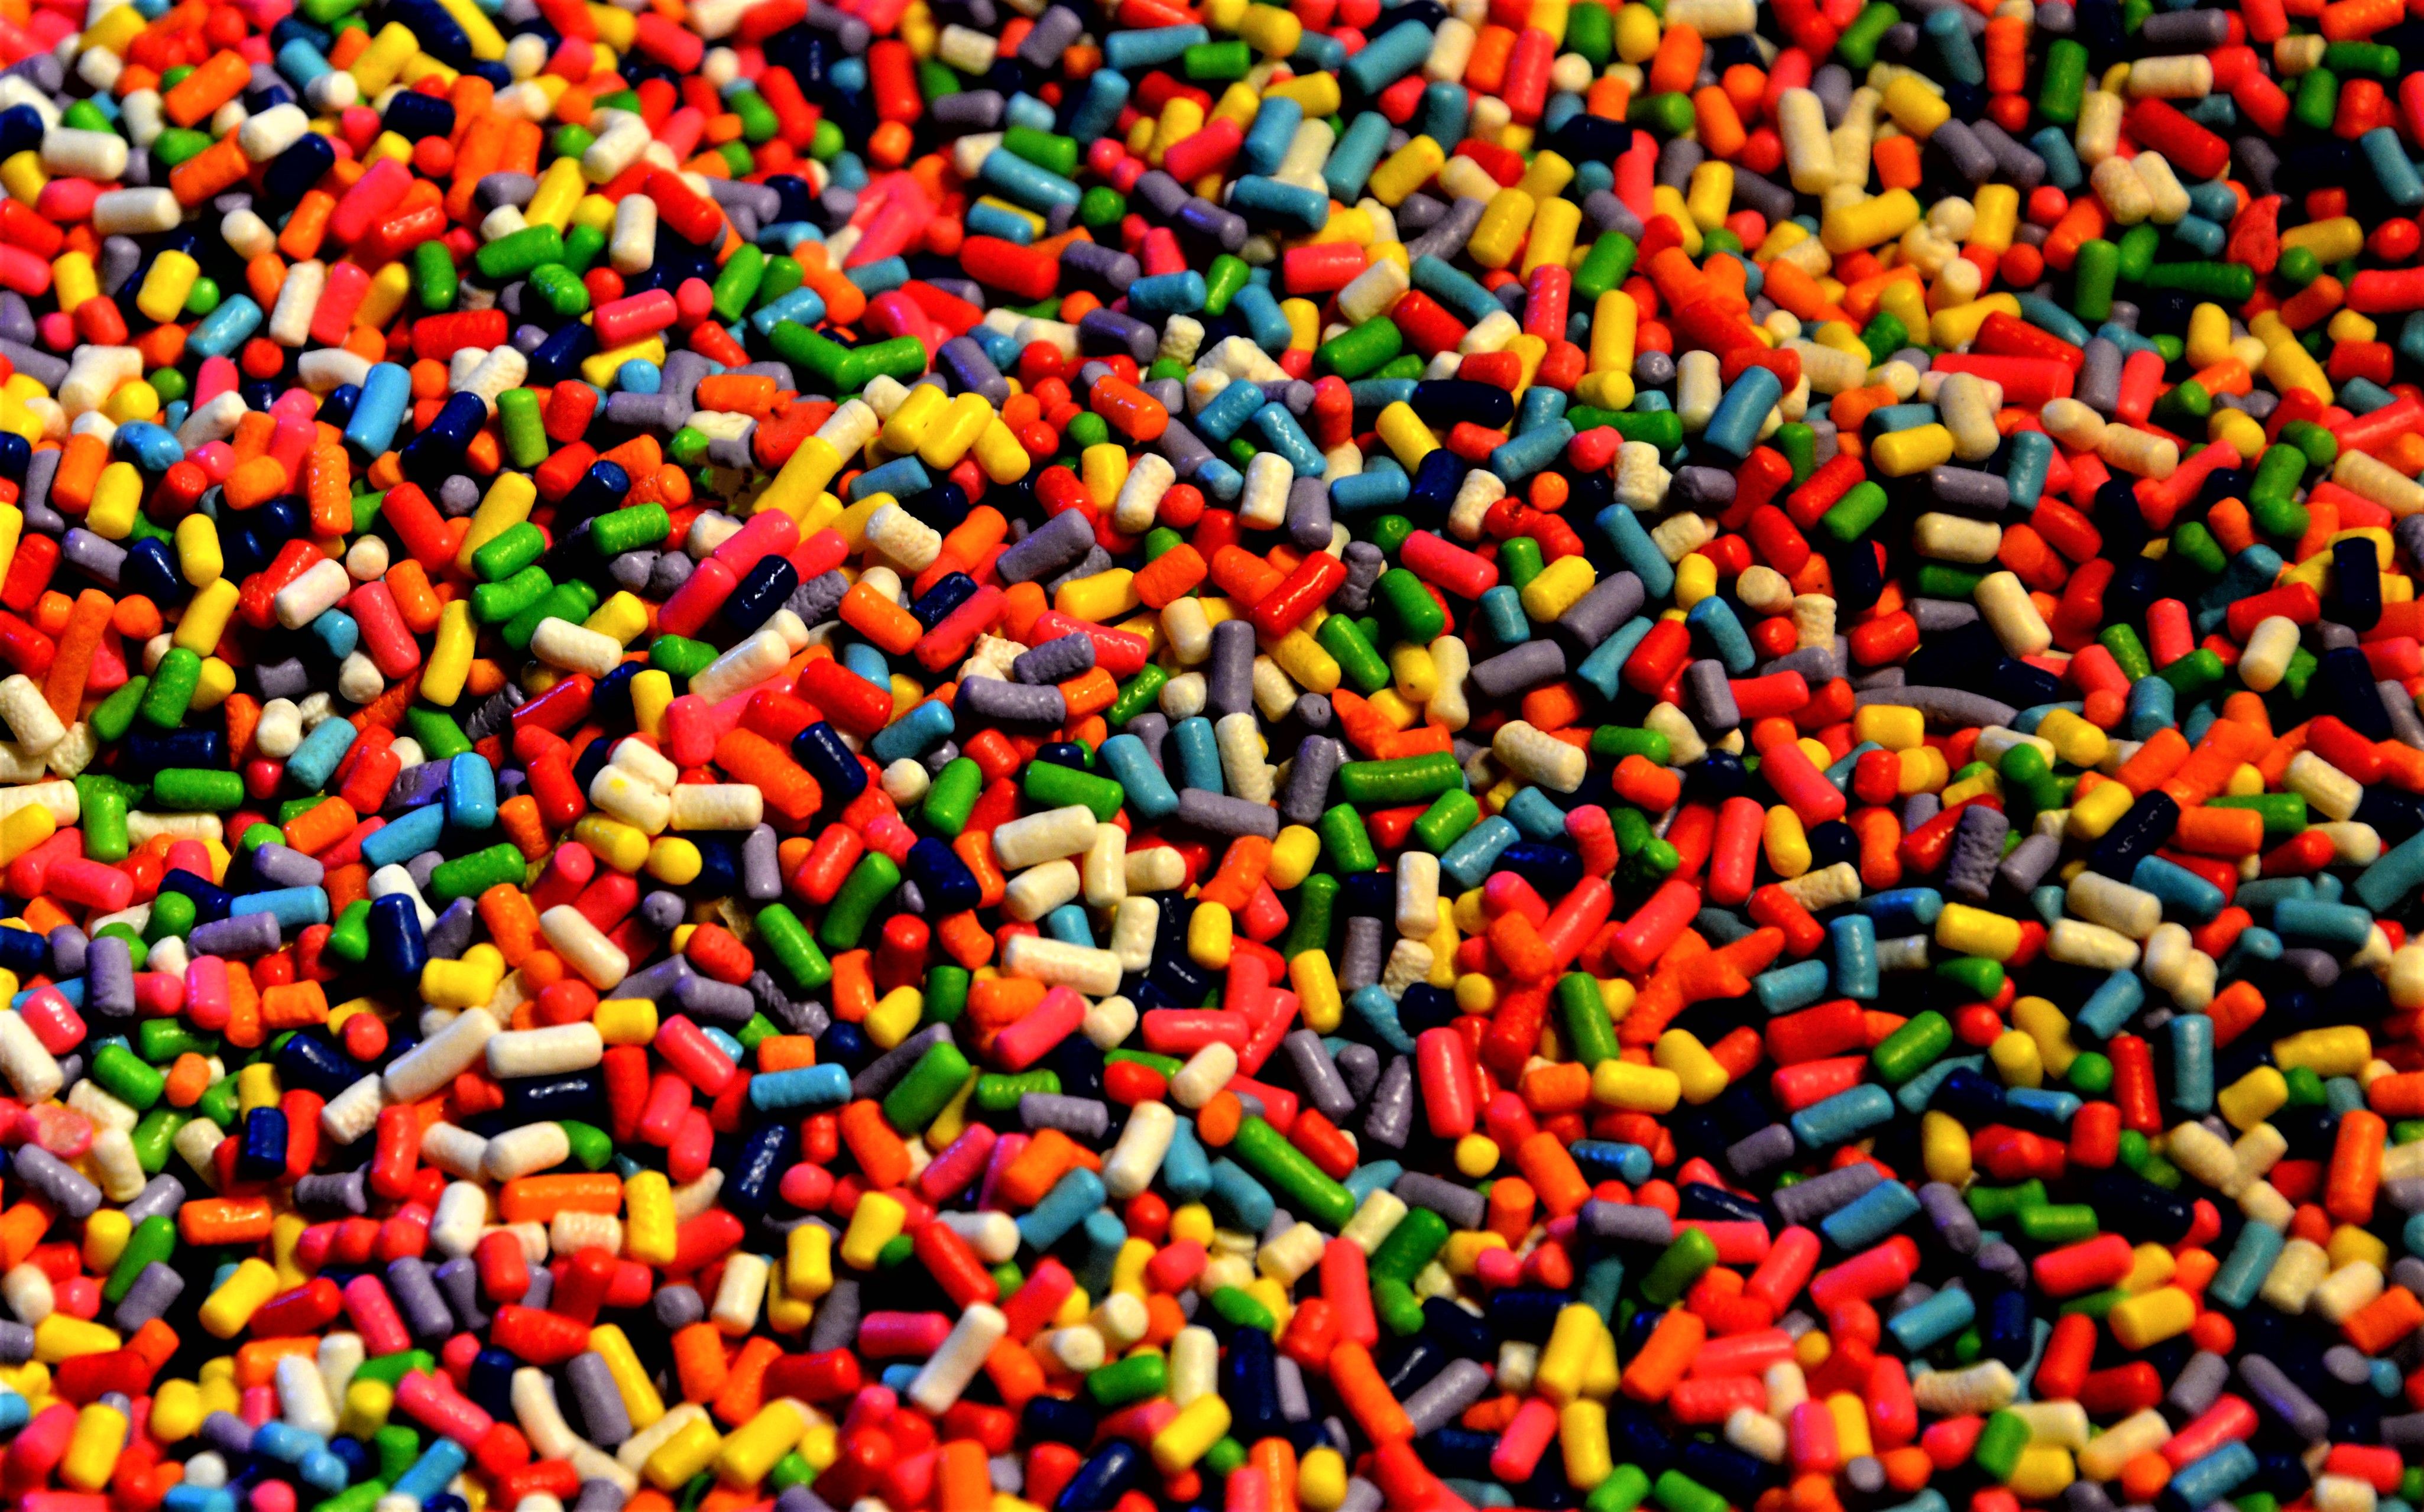
Colorful Sprinkles
A colorful candy sprinkles. The sprinkles are small cylindrical and come in a variety of bright colors. They are scattered randomly forming a vibrant and cheerful pattern. The texture appears slightly shiny. Its perfect for decorating desserts.
A close-up shot taken by a macro lens in a color palette that consists of white, blue, red, yellow, navy blue, orange and green. The camera positioned very close to the candy capturing fine details. The angle and rate of lighting greatly affect the clarity of the color contrast, texture and shape of the sprinkles, which adds vitality and happiness to the scene.
Labels: Sprinkles, Food, Sweets, Candy
Camera: NIKON CORPORATION NIKON D5200
Lens: 18.0-105.0 mm f/3.5-5.6, AF-S DX VR Zoom-Nikkor 18-105mm f/3.5-5.6G ED
Aperture: F8
Exposure: 1/15 sec
ISO: 800
Focal length: 70.0 mm